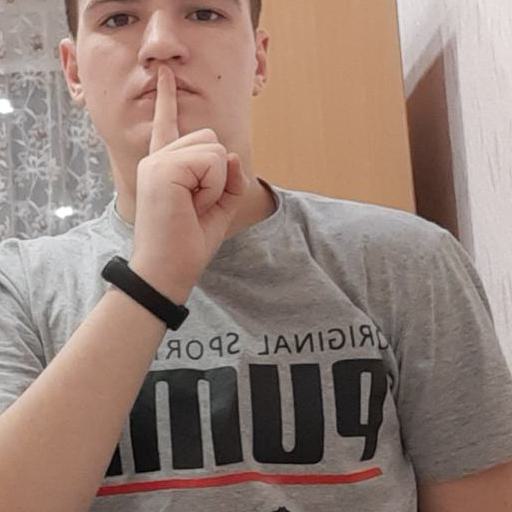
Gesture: mute